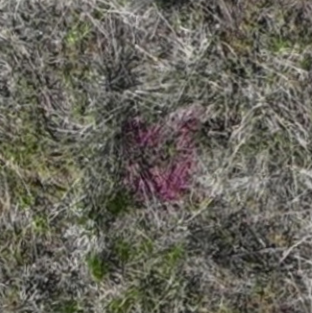
Month: may
Dye color: red
Dye concentration: low